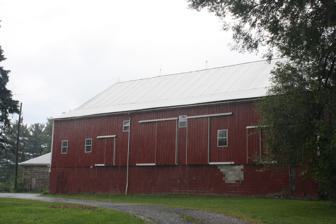
Building: Philip Christman House
Country: United States of America
Year built: 1750
Historic house in Pennsylvania, United States United States historic place Philip Christman House U.S. National Register of Historic Places Barn. July 2013. Show map of Pennsylvania Show map of the United States Location 1 mile (1.6 km) southeast of Bally at the Berks, Washington Township, Pennsylvania Coordinates 40°24′00″N 75°34′13″W / 40.40000°N 75.57028°W / 40.40000; -75.57028 Area 65 acres (26 ha) NRHP reference No. 73001588 Added to NRHP March 7, 1973 Philip Christman House , also erroneously known as the Uhlrich Beidler House, is a historic home located at Washington Township , Berks County, Pennsylvania . It was built between 1730 and 1750, and is a 2 + 1 ⁄ 2 -story, banked stone dwelling with a gable roof .  It is an example of regional Germanic architecture. It was listed on the National Register of Historic Places in 1973. References